Gawalmandi Food Street

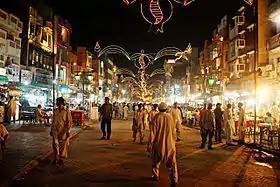
Food Street, Lahore, Punjab, Pakistan

Gawalmandi Food Street ("Sarak-e-Khorak Gwolmandi") is a food street located near Gawalmandi neighbourhood of Lahore, Punjab, Pakistan. Historically it was a posh place and many of the families that migrated to Lahore from Amritsar and nearby cities, after the creation of Pakistan, settled in Gawalmandi. A lack of employment opportunities lead many of them to open up small shops in front of their houses. The migrating families brought along with them new and unique cuisine and recipes, laying the foundation a street well known for its great food.